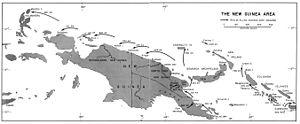
Cartes des opérations de la campagne de Nouvelle-Guinée
La campagne de Nouvelle-Guinée fut, durant la Seconde Guerre mondiale, l'un des théâtres d'opérations de la Guerre du Pacifique. Elle se déroula en parallèle à la campagne des îles Salomon ; certaines opérations étaient communes aux deux campagnes, du fait de la proximité des territoires. Elle a vu principalement s'opposer les armées australiennes et américaines aux armées japonaises.
La dénomination de croiseur lourd est communément employée à partir de 1930 et jusqu'à la fin de la Seconde Guerre mondiale pour désigner un croiseur, c'est-à-dire un navire principalement armé de canons, d'un déplacement supérieur à 1 850 tonnes, et inférieur à 10 000 tonnes conformément au traité de Washington et dont l'artillerie principale avait un calibre supérieur à 155 mm, et au plus égal à 203 mm, conformément au traité naval de Londres. Si la distinction entre croiseur lourd et croiseur léger a ainsi été claire pendant quelques années, l'apparition, après 1935, des « grands croiseurs légers », déplaçant 10 000 tonnes, et armés de dix à quinze canons de 152 ou 155 mm, tirant jusqu'à 8 à 10 coups par minute, avec des blindages de ceinture de plus de 100 mm, a sérieusement contribué à brouiller les catégories.